Tool use by non-humans

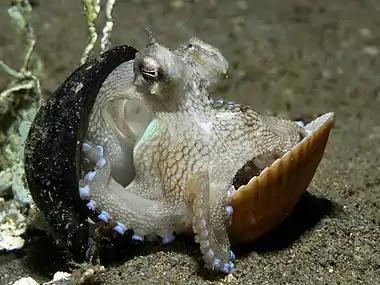
A small coconut octopus (4-5 cm, c. 2-inch diameter) using a nut shell and clam shell as shelter

The tailorbird (genus "Orthotomus") takes a large growing leaf (or two or more small ones) and with its sharp bill pierces holes into opposite edges. It then grasps spider silk, silk from cocoons, or plant fibres with its bill, pulls this "thread" through the two holes, and knots it to prevent it from pulling through (although the use of knots is disputed). This process is repeated several times until the leaf or leaves forms a pouch or cup in which the bird then builds its nest. The leaves are sewn together in such a way that the upper surfaces are outwards making the structure difficult to see. The punctures made on the edge of the leaves are minute and do not cause browning of the leaves, further aiding camouflage. The processes used by the tailorbird have been classified as sewing, rivetting, lacing and matting. Once the stitch is made, the fibres fluff out on the outside and in effect they are more like rivets. Sometimes the fibres from one rivet are extended into an adjoining puncture and appear more like sewing. There are many variations in the nest and some may altogether lack the cradle of leaves. The Latin binomial name of the common tailorbird, "Orthotomus sutorius", means "straight-edged cobbler" rather than "tailor". Some birds of the genus "Prinia" also practise this sewing and stitching behaviour.